Fuzhou

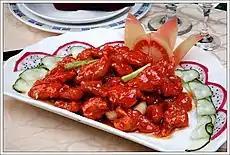
Fuzhou's local dish "Litchi Pork", famous for its sweet and sour flavor

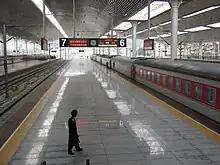
Fuzhou Railway Station

The culture of Fuzhou is distinct from the mainstream inland cultures of central China, and in details vary from other areas of the Chinese coast.